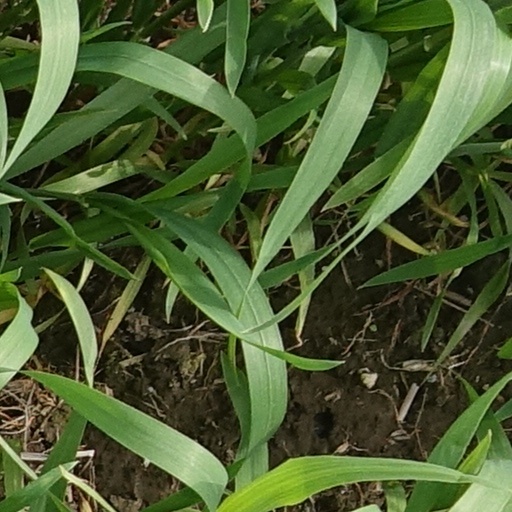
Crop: wheat